Den 17de Mai

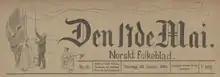
Den 17de Mai

The founder and first editor-in-chief of "Den 17de Mai" was Rasmus Steinsvik, who edited the newspaper until his death in 1913. Arne Garborg was co-editor the first four years. Later editors were Anders Hamre and Einar Breidsvoll. The newspaper was very significant for the Nynorsk movement. It was also the main periodical for the Nynorsk "language struggle". The paper had a liberal leaning.